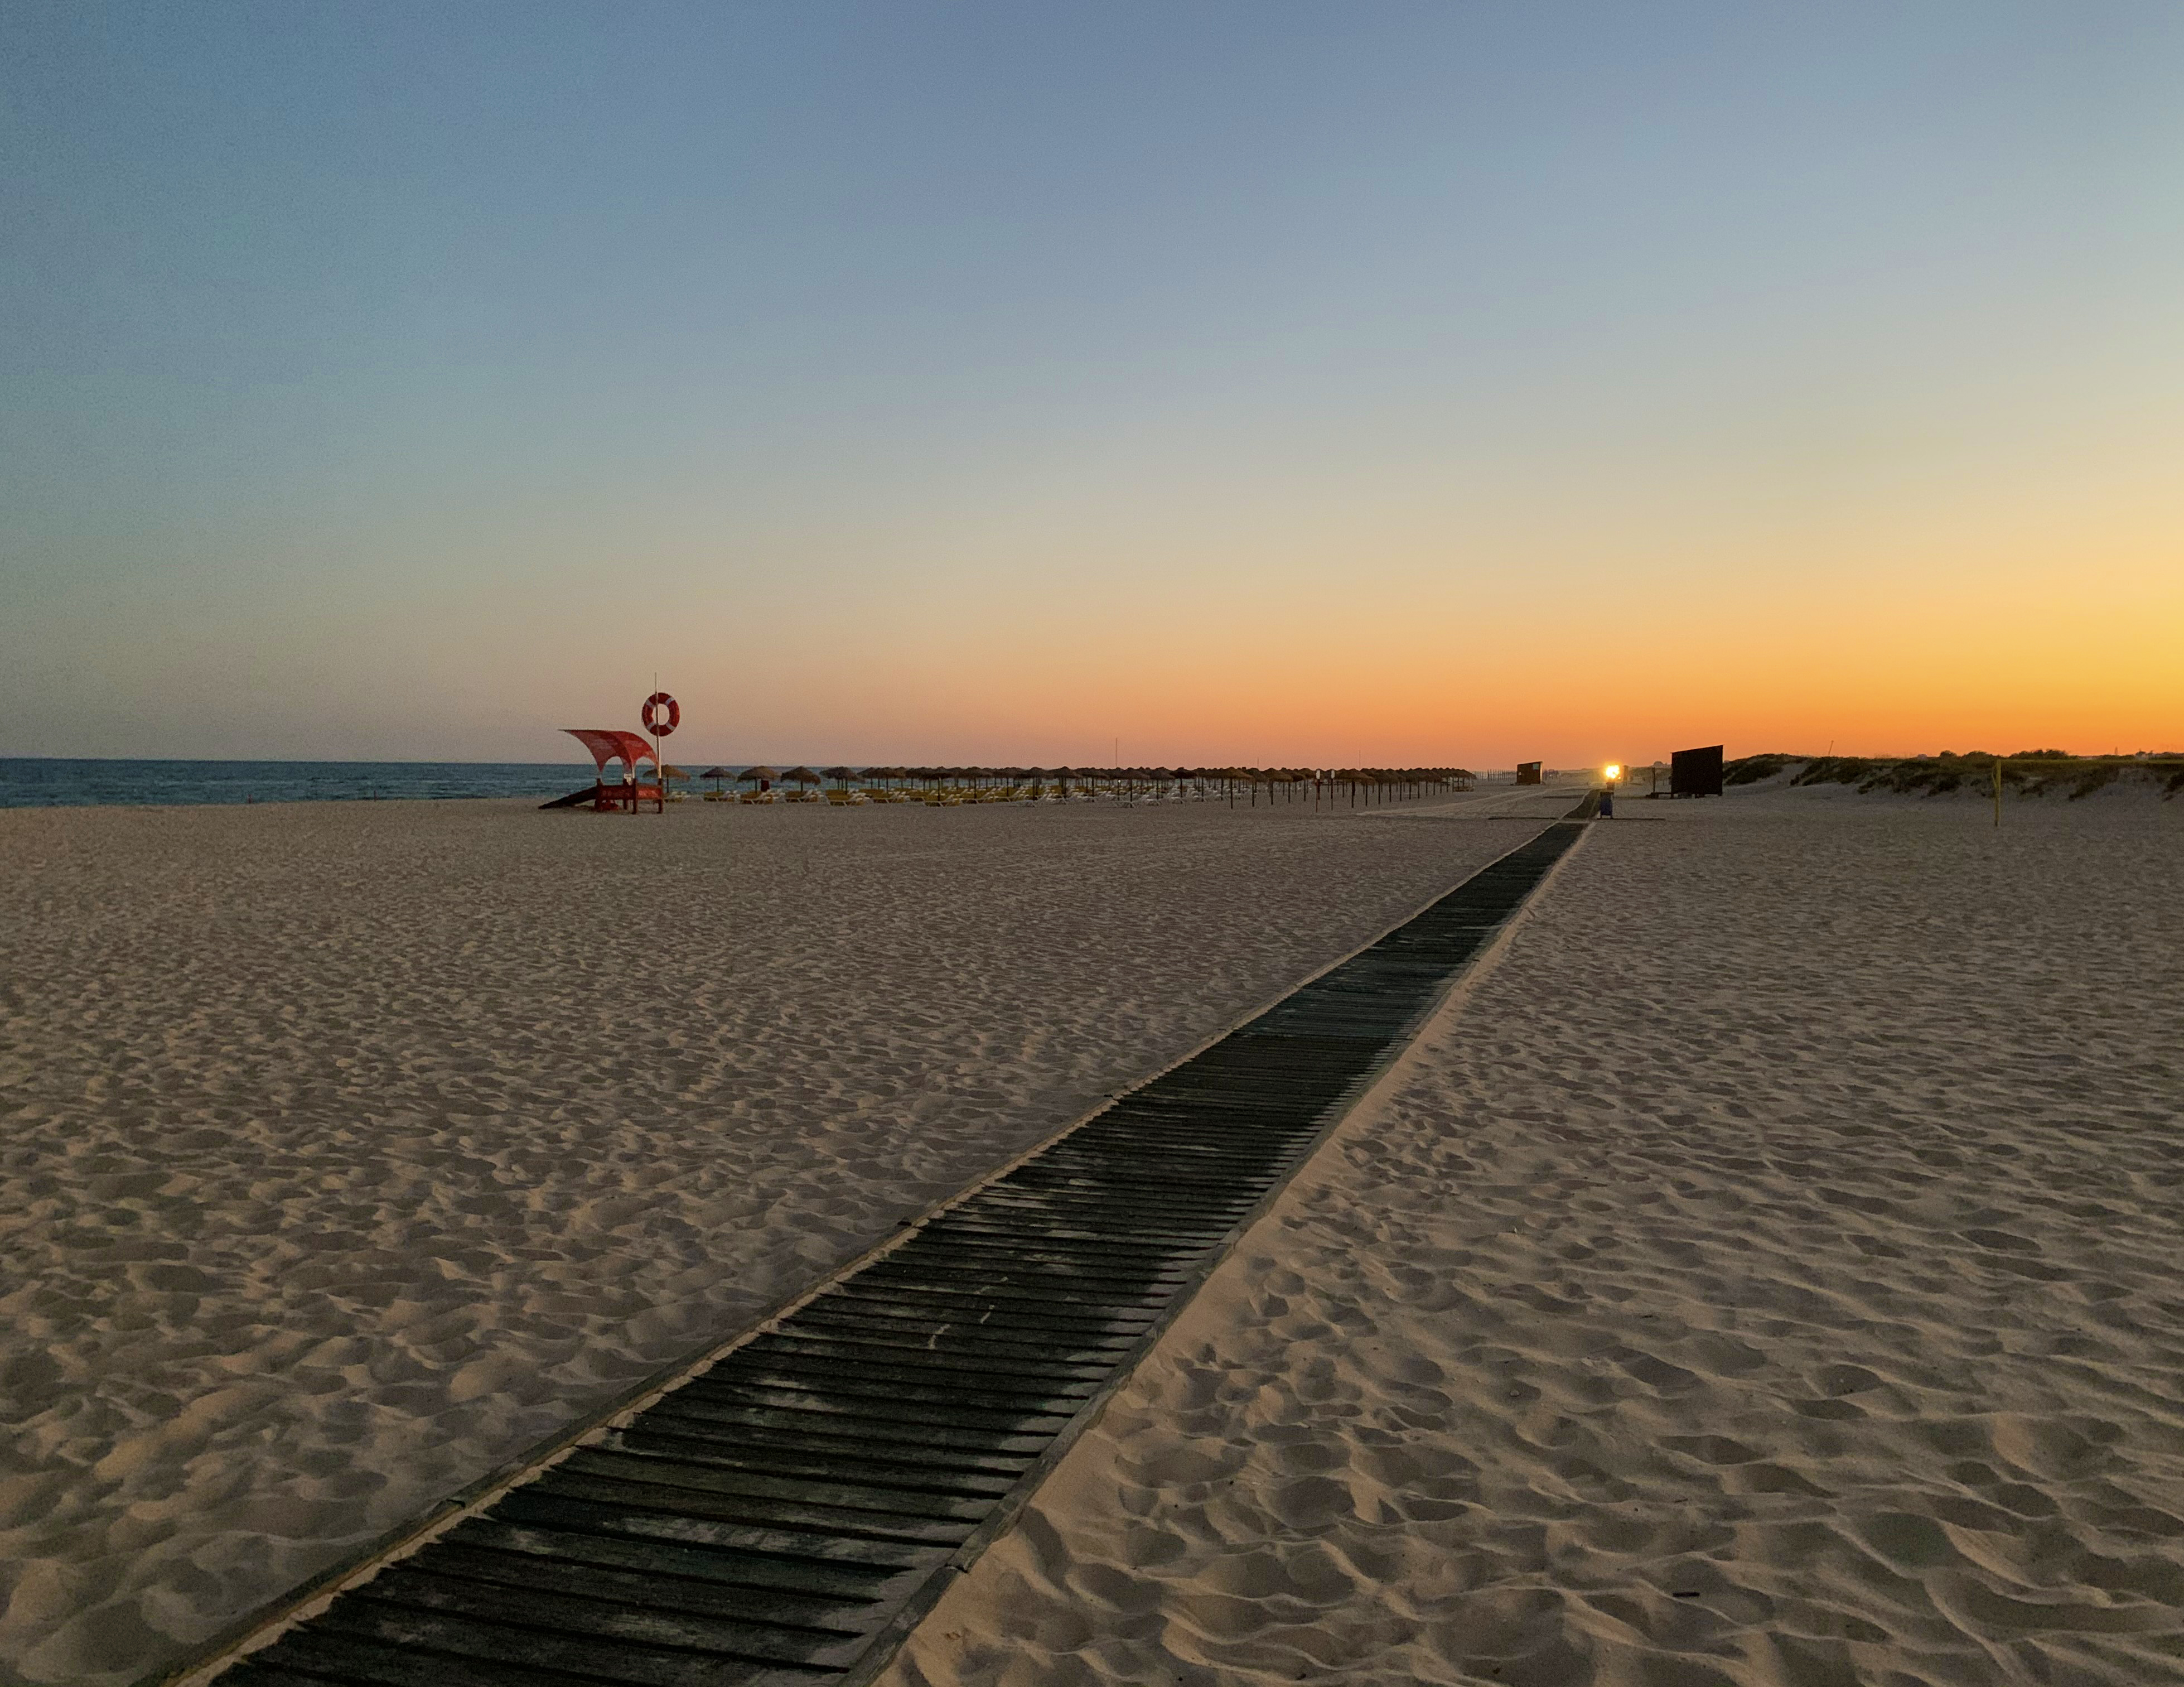
portugal, algarve, beach, sand, water sea, panoramic, afternoon, horizon, sky, sea, evening, sunset, calm, dusk, morning, water, landscape, ecoregion, ocean, vacation, coast, cloud, sunrise, plain, mudflat